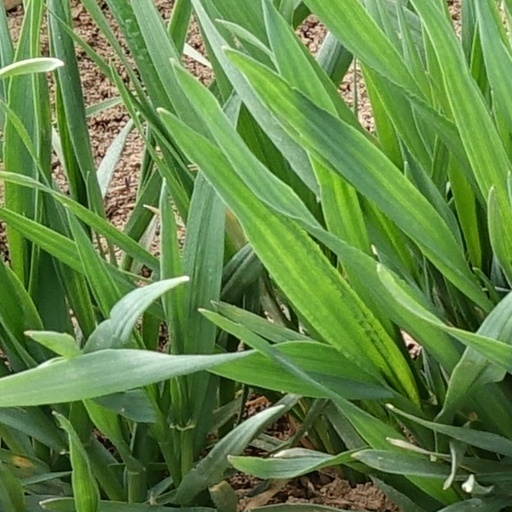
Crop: wheat